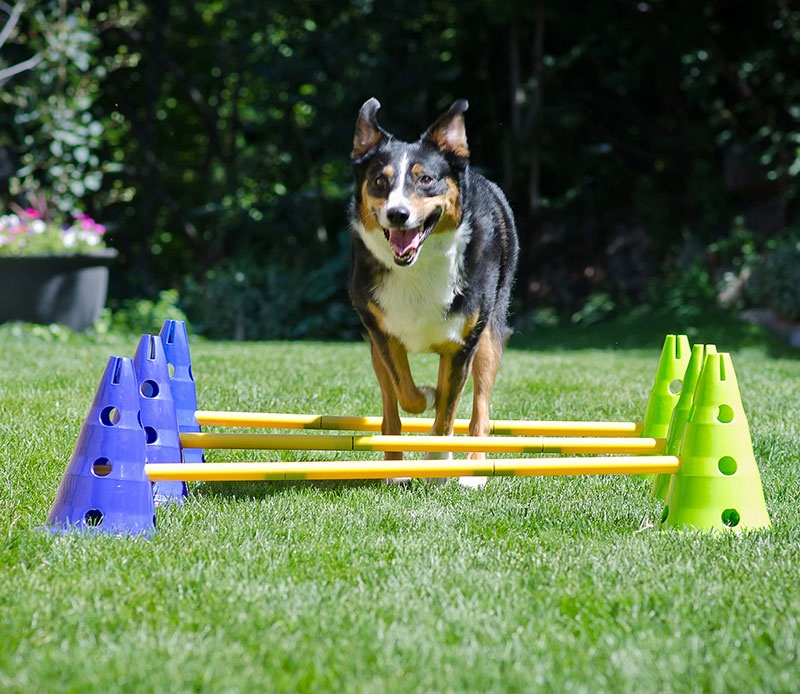
Dog Training Cavaletti Canine Gym Set by Fit Paws
Brand: Fit Paws
Enhance your furry companion's muscle strength, flexibility, and body awareness with the Fit Paws K9 Cavaletti set. This exclusive canine gym offers a multitude of options for cardio fitness and enhanced movement control, perfect for both mental and physical well-being. Use it for gait training, improve proprioception, and reduce stiffness in the most sophisticated and tasteful way possible.
Category: Animals & Pet Supplies > Pet Supplies > Pet Agility Equipment > Poles